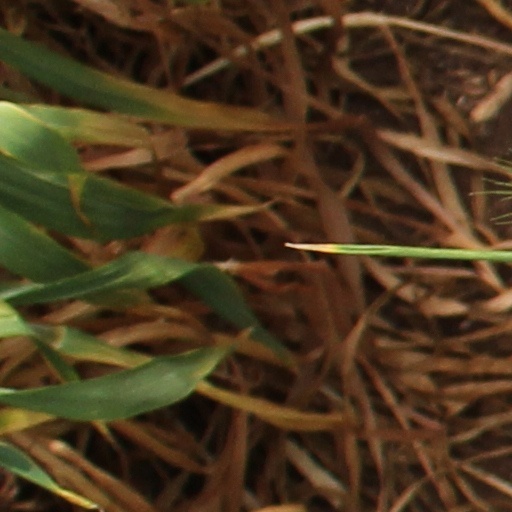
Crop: wheat